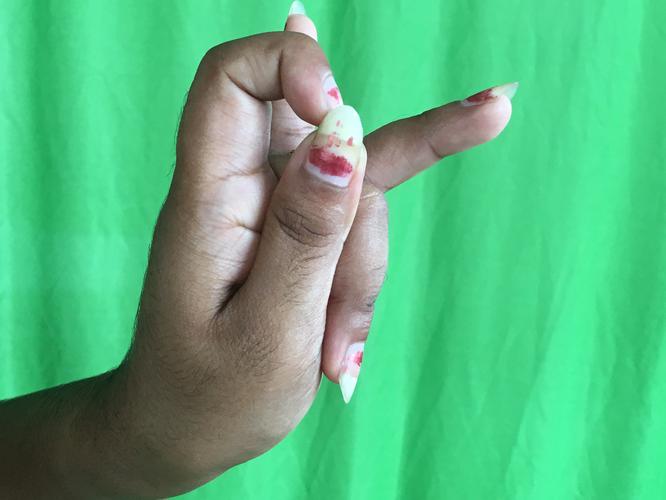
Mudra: Katakamukha_3
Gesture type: single_hand